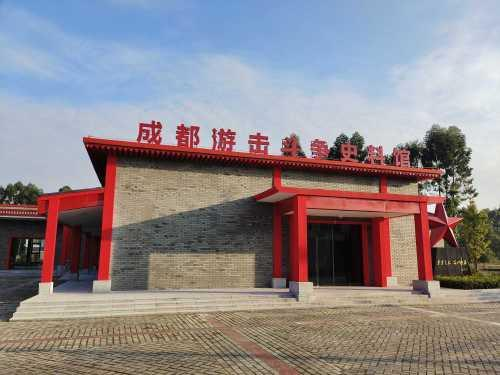
地标名称：成都游击斗争史料馆
所在城市：成都市·崇州市